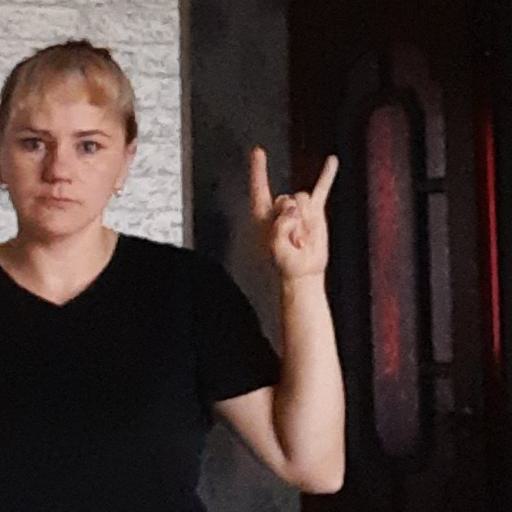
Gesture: rock